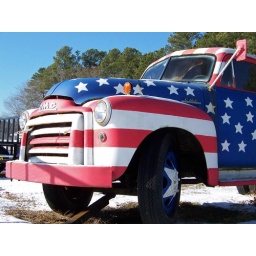
An old GMC truck painted in a patriotic scheme of red white and blue.